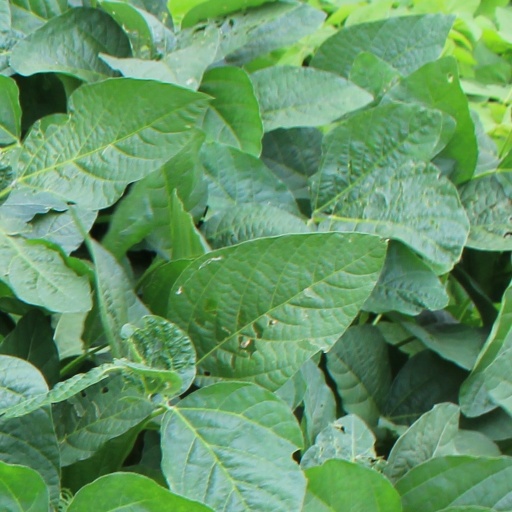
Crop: soybean